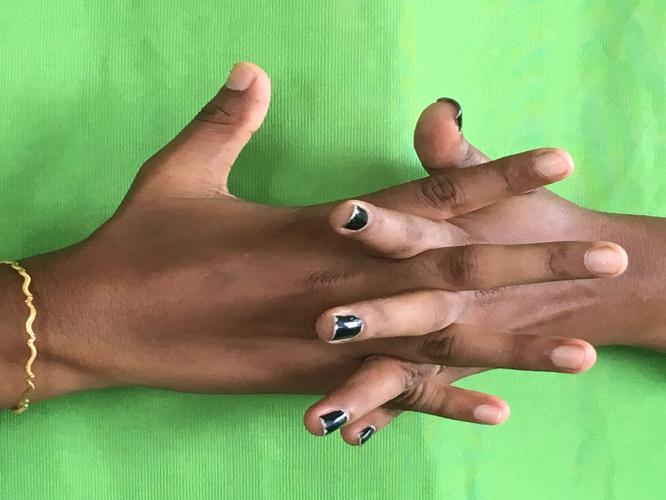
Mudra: Karkatta
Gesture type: double_hand